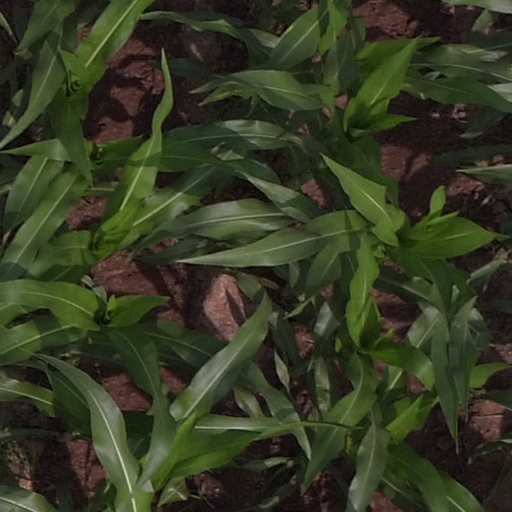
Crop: maize; corn